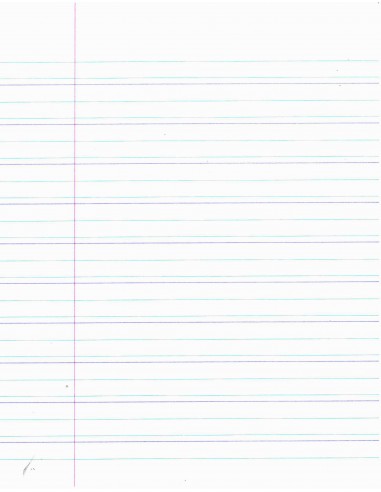
lii nag cahier la boo xam ni dañ  koy faral di gis ëe si xalii... xale yi. xale yiy def C.I, wala sax C.P. mu nekk loo xamanta ne moo leen di tax a mën  ni ñuy bindee